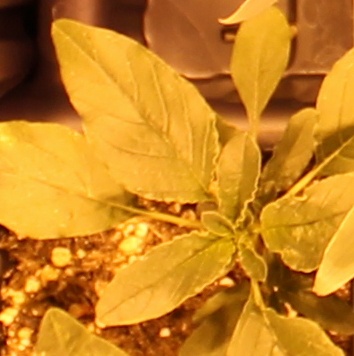
Label: Waterhemp